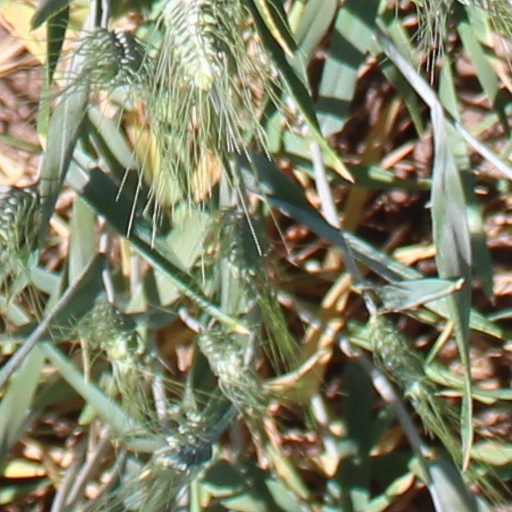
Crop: wheat